Akira Kurosawa

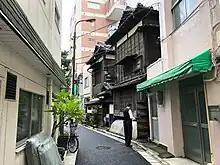
Teppanyaki Kurosawa restaurant is tucked away down a small side street in Tsukiji, Tokyo.

Kenji Mizoguchi, the acclaimed director of "Ugetsu" (1953) and "Sansho the Bailiff" (1954), was eleven years Kurosawa's senior. After the mid-1950s, some critics of the French New Wave began to favor Mizoguchi over Kurosawa. New Wave critic and film-maker Jacques Rivette, in particular, thought Mizoguchi to be the only Japanese director whose work was at once entirely Japanese and truly universal; Kurosawa, by contrast, was thought to be more influenced by Western cinema and culture, a view that has been disputed.